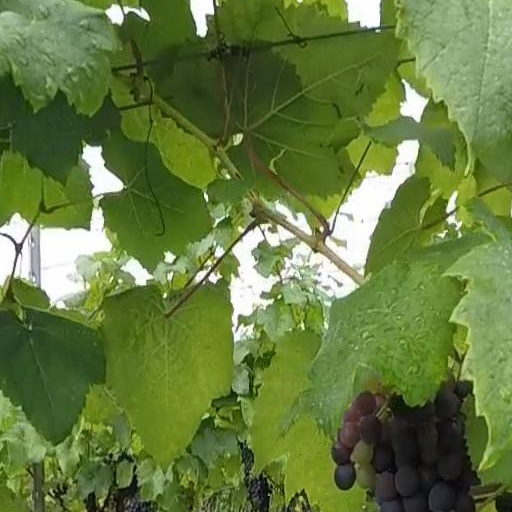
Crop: grape